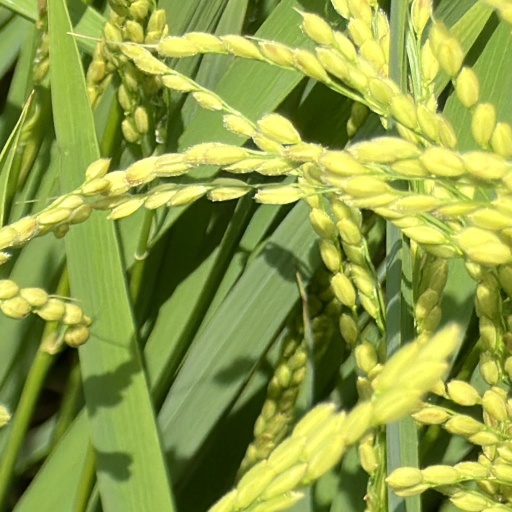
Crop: rice